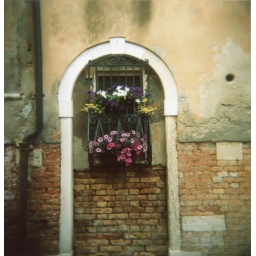
flowers in the window